Arias and Barcarolles

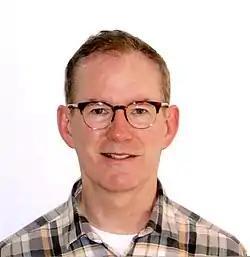
Orchestrator Bruce Coughlin

"Arias and Barcarolles" exists in four versions. The first version is scored for four singers and piano duet, and was first performed in May 1988 in New York City by Joyce Castle, Louise Edeiken, John Brandstetter, Mordechai Kaston, Leonard Bernstein and Michael Tilson Thomas. The second version is scored for two singers and piano duet, and was first performed on April 22, 1989, in the Recanati Hall of the Tel Aviv Museum of Art by Amalia Ishak, Raphael Frieder, Irit Rub-Levy and Ariel Cohen. This version was recorded by Judy Kaye, William Sharp, Michael Barrett and Steven Blier and released on CD in 1990 by Koch International Classics (catalogue number 37000-2). The third version, orchestrated by Bright Sheng, is scored for two singers, strings and percussion, and was first performed in September 1989 in New York City by Susan Graham, Kurt Ollmann and the New York Chamber Symphony of the 92nd Street Y under the direction of Gerard Schwarz. This version was recorded by Jane Bunnell, Dale Duesing and the Seattle Symphony under Schwarz and released on CD in 1990 by Delos (catalogue number DE 3078). The fourth version, orchestrated by Bruce Coughlin, is scored for two singers and a full orchestra, and was first performed in September 1993 in the Barbican Hall, London by the soloists, orchestra and conductor of the present album. In 2018, SFS Media released a new recording of Coughlin's version, performed by Isabel Leonard, Ryan McKinny and the San Francisco Symphony under Tilson Thomas's direction.